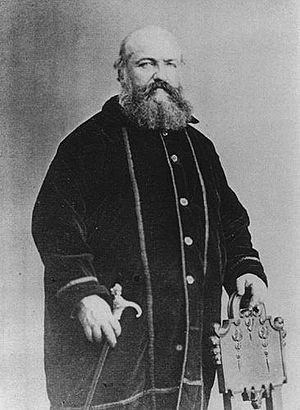
Eliphas Levi
Eliphas Lévi, 1864
Eliphas Levi, var pseudonymet for Alphonse Louis Constant, en fransk okkultist, forfatter og magiker.